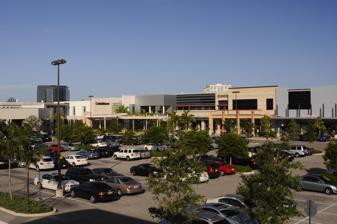
Building: Town Center at Boca Raton
Country: United States of America
Year built: 1980
This article possibly contains original research . Please improve it by verifying the claims made and adding inline citations . Statements consisting only of original research should be removed. ( November 2015 ) ( Learn how and when to remove this message ) Shopping mall in Florida, U.S. Town Center at Boca Raton Town Center at Boca Raton in 2009 Location Boca Raton, Florida , U.S. Coordinates 26°21′57″N 80°08′01″W / 26.365820°N 80.133551°W / 26.365820; -80.133551 Address 6000 Glades Road Opening date August 13, 1980 Developer Arvida Corp. , Homart Development Company , and Federated Department Stores, Inc. Management Simon Property Group, Inc. Owner Simon Property Group, Inc. Architect RTKL Associates, Inc. No. of stores and services 206 No. of anchor tenants 5 Total retail floor area 1,778,660 square feet (165,243 m 2 ) No. of floors 1 (2 in Outdoor Terrace, Saks Fifth Avenue, Nordstrom and Neiman Marcus, 3 in Macy's and Bloomingdale's) Parking 8,000 Website Official website Town Center at Boca Raton , often referred to as Boca Town Center , Town Center Mall , or simply Town Center , is an upscale shopping mall located in Boca Raton, Florida (approximately 30 miles south of West Palm Beach and 20 miles north of Fort Lauderdale ), that has been owned and operated by Simon Property Group since 1998. The mall features Macy's , Nordstrom , Bloomingdale's , Neiman Marcus , and Saks Fifth Avenue . The mall is the largest enclosed and conventional shopping mall in Palm Beach County , and is the third largest in total by square footage in South Florida , behind Sawgrass Mills and Aventura Mall . History The mall opened on August 13, 1980, on a site just west of Interstate 95 directly on Glades Road . Originally, the one-story mall was anchored by Florida-based Burdines , which was constructed in June 1979, a year before the rest of the mall, including Jordan Marsh and Sears (debuted October 29, 1980) as the second and third anchors. This was a similar fashion to Broward Mall two years earlier and Miami International Mall two years later. At the time of opening, the mall had 100 stores and featured a Mediterranean Revival theme with a round black station clock, living vegetation below a series of atriums , and several distinctive wishing fountains. The mall was developed by Federated Stores , the parent company of Burdines, on land owned by Arvida Corp. , serving as a retail hub for the flourishing western Boca Raton area prior to becoming a super-regional shopping center on its own right. While the Sears, Bloomingdale's, and eventually Nordstrom locations remained the same throughout most of the mall's history, the other three anchor pads changed as a result of mergers, acquisitions, and relocations. In 1991, Jordan Marsh shut down due to Allied Stores and then was sold to Mervyns in 1992, which in turn closed in 1995 and was refurbished by a larger Saks Fifth Avenue, which had a two-year construction period until 1999 including a new second floor entrance to the new parking deck. This caused razing the original building to make way for another new concourse featuring Florida's first Nordstrom store in 2000. The mall was renovated as a result, and parking layouts were rearranged to allow a three-story parking garage at Nordstrom, and a two-story garage at the recently refurbished Burdines (now Macy's) and larger Saks (formerly JM). Then, Lord & Taylor shuttered entirely in 2004 during a retreat into the Northeast, and was succeeded by Neiman Marcus , who wanted to be in Boca since 1987 and opened in 2005. The Burdines location was converted to Burdines-Macy's in 2003 and then simply Macy's also in 2005. Moreover, the food court 's seating was reconfigured to accommodate more people, and a Waldenbooks (which closed in 2010) opened on its southern side. Mall entrances were remodeled with sun canopies and decorative towers to add exterior appeal. Another garage by Bloomingdale's and lifestyle center called The Terrace at Town Center were completed in 2007 featuring Crate & Barrel and Youfit Health Clubs . Macy's expanded again that same year, adding a third floor. The mixed-use development is in between the expanded Bloomingdale's and the Nordstrom parking garage. On January 4, 2018, it was announced Sears would shutter as part of an ongoing decision to eliminate its brick-and-mortar format. A year later, Sears Holdings unveiled its plans to raze the previous Sears outpost for a 250,000 square foot open air concept called The Collection at Boca Town Center. It will provide shopping, dining, and entertainment similar to the lifestyle center in Aventura Mall . Simon is attempting to block plans for the project stating it violates a 1985 agreement with the mall for using the space for something other than traditional retail. By 2023, since the government lockdown , Town Center at Boca Raton had announced several newest additions, among them are Offline by Aerie , Laderach , Garage , Honey Birdette , Blue Nile , ThirdLove , Marc Jacobs , Vince , as well as entirely new store formats for Lululemon Athletica and Cartier . Incidents 2007 murders In 2007, several murders at the mall drew national attention. In March, a 52-year-old woman was kidnapped and murdered. In December, a 47-year-old woman and her 7-year-old daughter were also kidnapped, and later found bound and shot in the head in the woman's SUV in the mall parking lot. In addition, a similar incident occurred at the mall in August 2007, in which a woman and her 2-year-old son were kidnapped and tied up in their car by a male assailant after he forced the woman to make a cash withdrawal via an ATM. This case was featured on America's Most Wanted and caused host John Walsh to say he believed a serial killer was active in the city. Though there is no forensic evidence to definitely establish the murders were committed by the same person, the similarities in the cases led police to believe they were related. The murders all remain unsolved. Israel Keyes (1978-2012) was considered a possible suspect for the Boca murders. He was arrested in 2012 on suspicion of committing a murder in Alaska, and killed himself in prison after confessing to several murders but before he could be tried in court. He was a tall, slender athletic white man, physically similar to the culprit described by the kidnapped mother who survived her encounter. As of 2019, Keyes's known travels and timeline cannot rule him out as a suspect for the Boca murders, given his established habit of traveling far from home to commit murders of random victims. Furthermore in other of Keyes's known crimes, he withdrew money from ATMs tied to his victims. 2019 active shooter scare On October 13, 2019, shoppers allegedly heard quick pops reminiscent of gunfire, leading to a mall-wide panic. SWAT teams conducted grid searches across the mall, later evacuating patrons and employees on a store-by-store basis. After clearing the mall, investigators determined that there was no evidence of any gunfire, and that the only injury, other than minor injuries as results of tripping and falling in the midst of the chaos, was a trauma wound faced by a man evacuating, running into a door. Police found that the noise came from a janitor in the food court who popped a balloon stuck to his trash cart. 2022 shooting A shooting took place on mall property on April 6, 2022, injuring one person in the leg and prompting a large police presence. The mall was briefly locked down, leading some visitors and staff to shelter in place, but an active shooter threat was quickly dismissed and the incident was categorized as "isolated". References